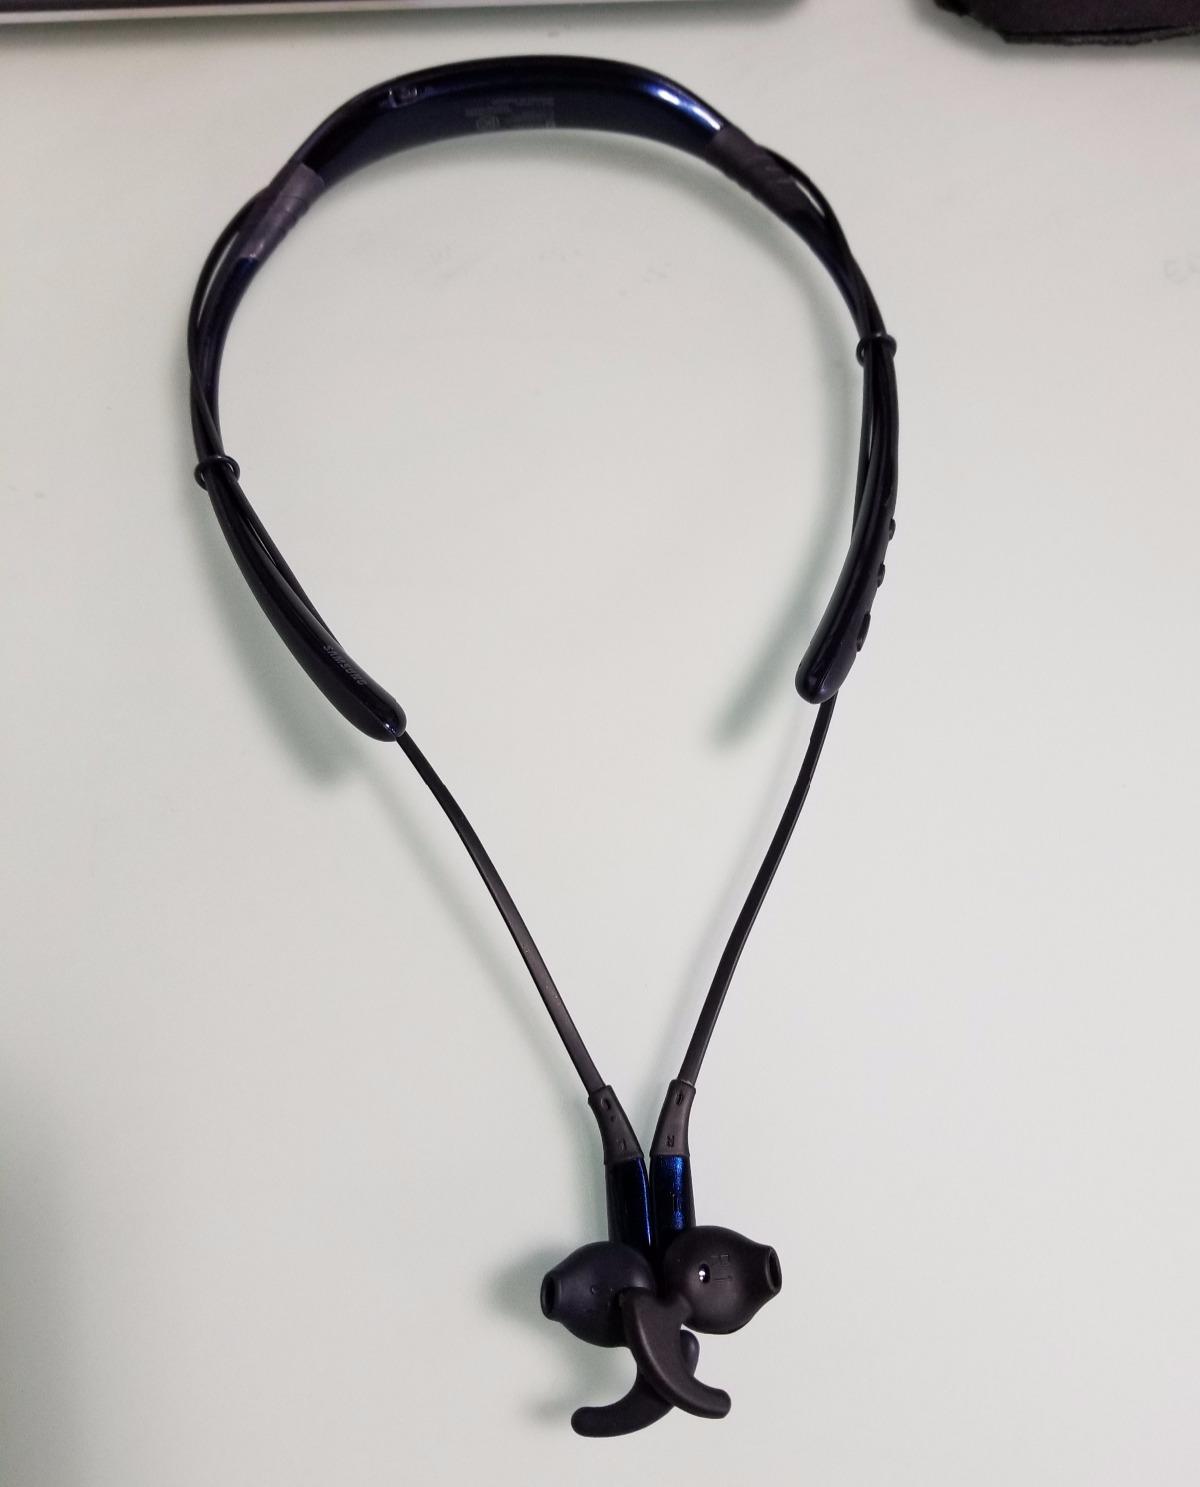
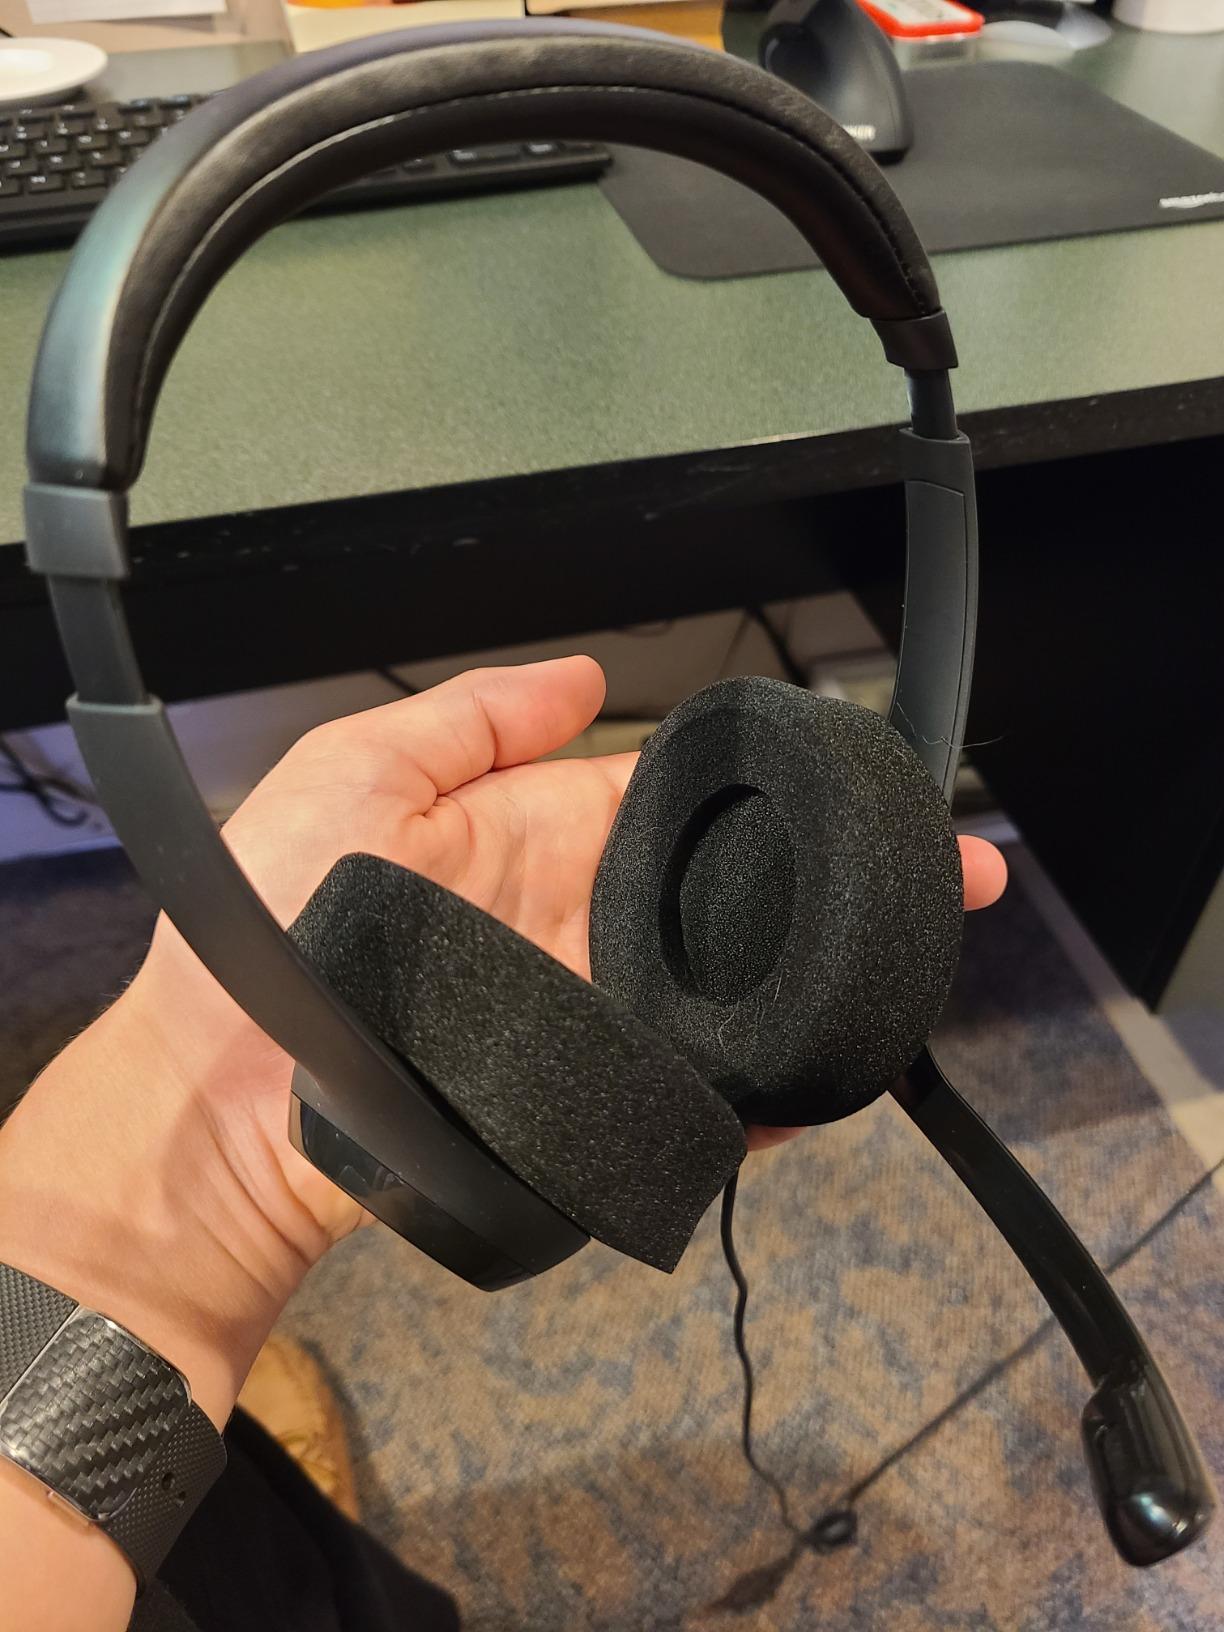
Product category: headphones
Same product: no